Naval history of Japan

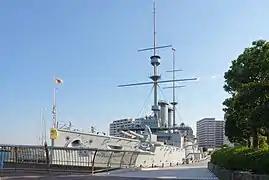
The battleship Mikasa was the flagship of Admiral Tōgō Heihachirō. It's now a museum ship in Yokosuka.

The Imperial Japanese Navy (IJN) was the navy of Japan between 1868 and until 1945, when it was dissolved following Japan's defeat and surrender in World War II.